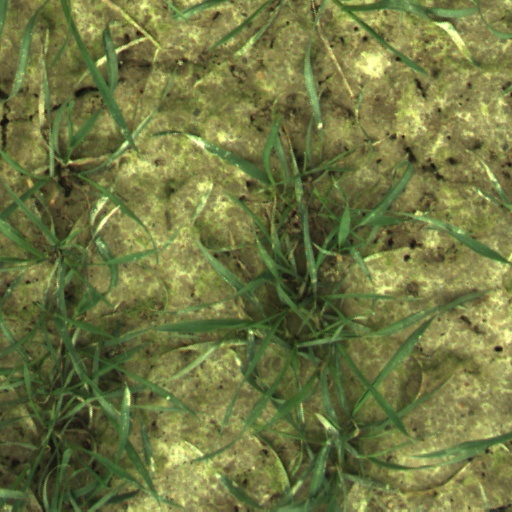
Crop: wheat